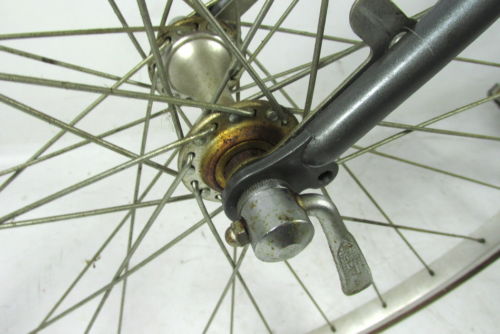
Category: bicycle